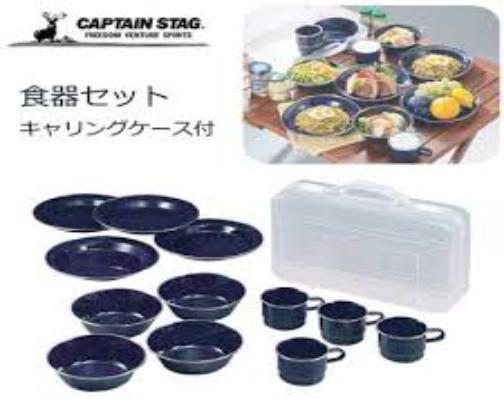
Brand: captain stag
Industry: Necessities